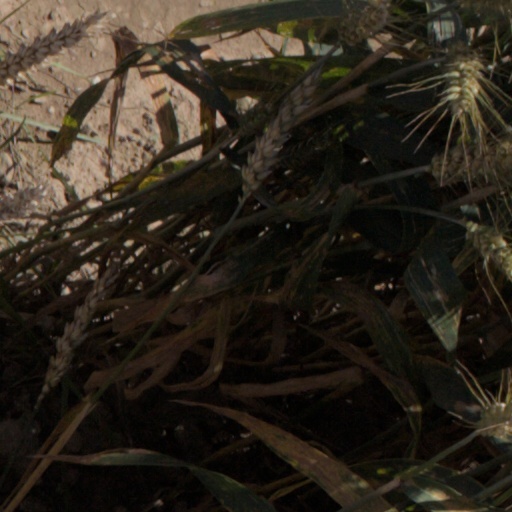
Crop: wheat